2020 FanShield 500

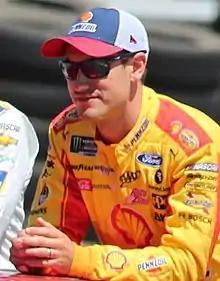
Joey Logano won the race.

Chase Elliott scored the pole for the race with a time of 26.065 and a speed of .